Phoenix Foundry, Auckland

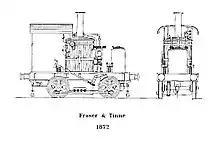
1872 design for vertical 0-4-0 engine used at Ngaere

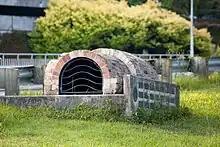
Phoenix Foundry memorial on Grafton Road

In 1867, Phoenix built engines for the kauri-built, twin screw, 70 ton dwt, top-sail schooner, "Tauranga", the first coastal trading steamer built and engined in the colony, though a harbour steamer, "Governor Wynyard", had been built at Auckland in 1851. The engine, weighing about 30 tons, had to be moved over a poor road to the beach and lifted from the beach in Mechanics Bay with a flax rope spun by the foundry's machinery.